International Astronautical Congress

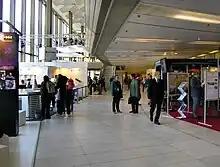
61st International Astronautical Congress in Prague, Czech Republic (2010)

The International Astronautical Federation is a non-profit non-governmental organization created in 1951. Under French law, the IAF is defined as a federation of member organizations where a General Assembly is responsible for making decisions.